Crazy Bitches

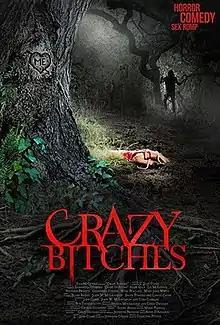
Film poster

Crazy Bitches is a 2014 American comedy horror slasher film written, directed, edited, and co-produced by Jane Clark. It stars an ensemble cast consisting of Samantha Colburn, Cathy DeBuono, Andy Gala, Liz McGeever, Victoria Profeta, Guinevere Turner, Nayo Wallace and Mary Jane Wells.